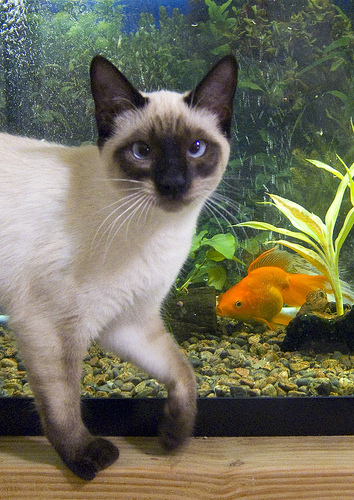
Animal: cat
Breed: Siamese